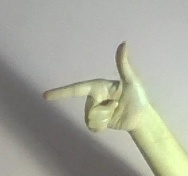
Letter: yaa